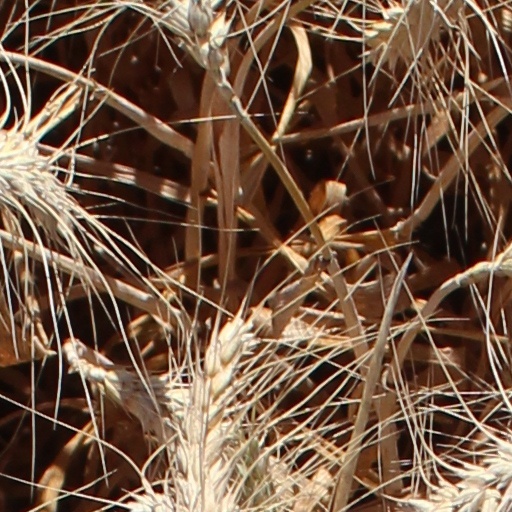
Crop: wheat